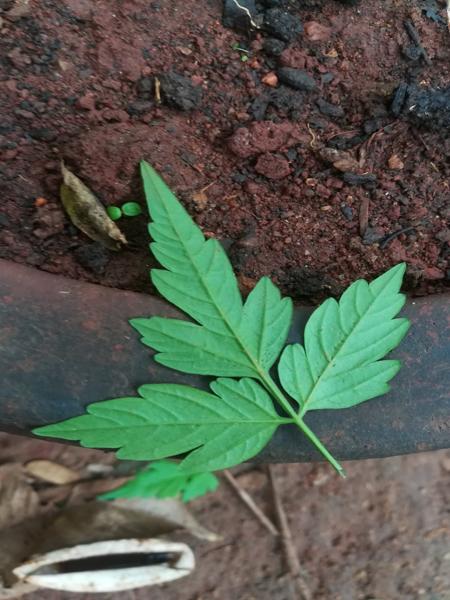
Plant: Balloon_Vine